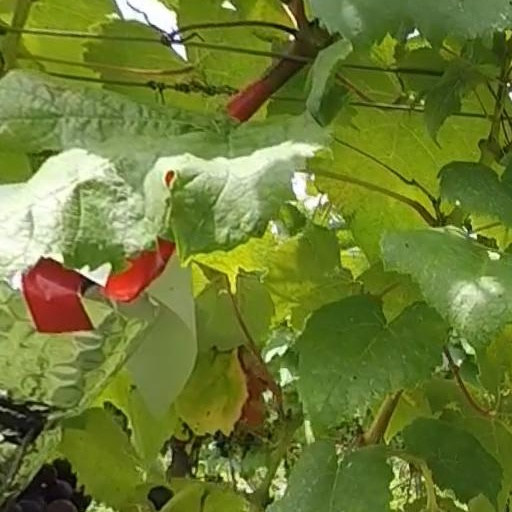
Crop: grape